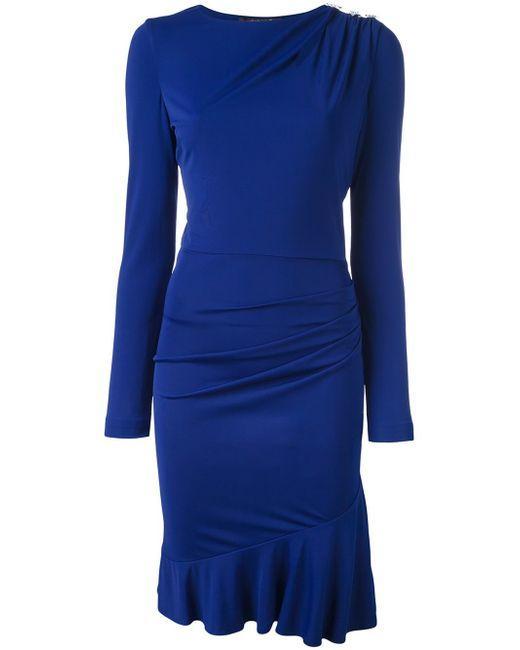
Damen blauer Baumwoll-Freizeitrock